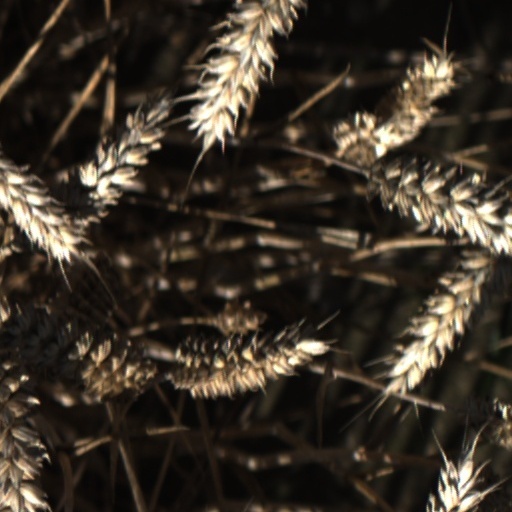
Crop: wheat